Lukas Nottbeck

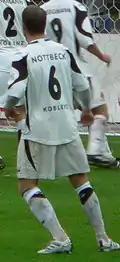

Lukas Nottbeck (born October 22, 1988) is a German footballer who plays for 1. FC Köln II.